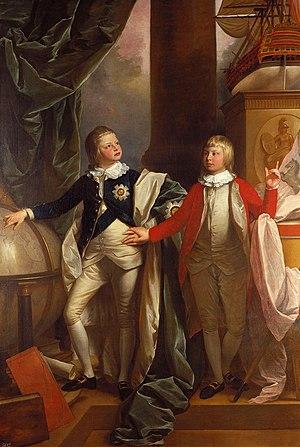
Guillaume IV, né William Henry le 21 août 1765 au palais de Buckingham et mort le 20 juin 1837 au château de Windsor, comte de Munster et duc de Clarence et de St-Andrews en 1789, est roi du Royaume-Uni de Grande-Bretagne et d'Irlande et de Hanovre du 26 juin 1830 jusqu'à sa mort.